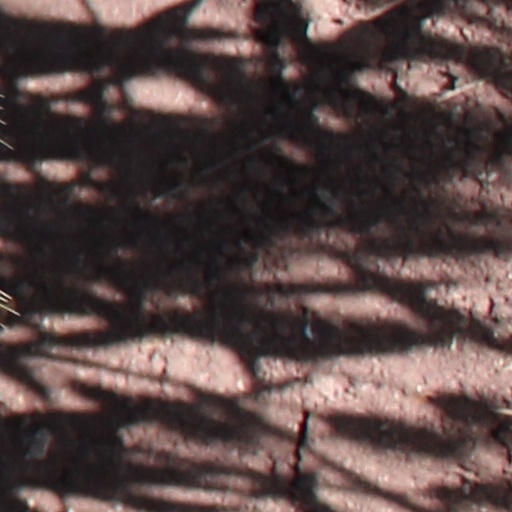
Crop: wheat